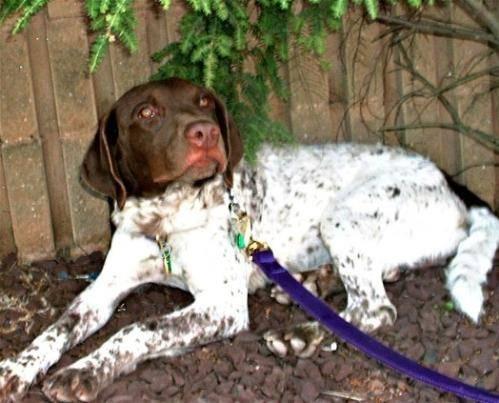
dog